William Bostock

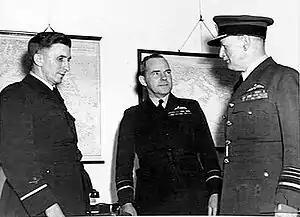
Informal half portrait of three men in dark military uniforms

Bostock's relationship to Kenney permitted him to ignore operational requests from Jones, while Jones continued to assert administrative control over Bostock's command. When Jones tried to remove Bostock from RAAF Command in April 1943 and replace him with Air Commodore Joe Hewitt, AOC of No. 9 Operational Group, Bostock appealed to Kenney, who advised Jones that he was opposed to any such change of command. Kenney threatened to escalate the matter to the Australian government, and some time later MacArthur told Curtin that Hewitt "was not an adequate replacement" for Bostock. The matter was allowed to drop, but the rivalry continued. In January 1945, an acrimonious series of cables was exchanged between the two air vice marshals. Jones complained to Bostock of the latter's "insubordinate tone" and "repeated attempts to usurp authority of this Headquarters". Bostock replied that as AOC RAAF Command he was "responsible to Commander, Allied Air Forces, and not, repeat not, subordinate to you", and that he would "continue to take the strongest exception to your unwarranted and uninformed interference".